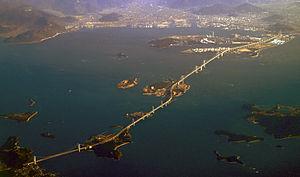
Vue aérienne du Grand pont de Seto qui relie les îles de Honshū et Shikoku au Japon Original description:瀬戸大橋。(2007/03/05 In Flight, 3X2313, Sakaide, Kagawa, JAPAN)
La liste des ponts les plus longs au monde recense les viaducs ou complexes de viaducs ou de ponts de longueur totale supérieure ou égale à 3 kilomètres et classés par ordre décroissant de longueur d'une part et les ouvrages de transports guidés d'autre part. Pour une liste de ponts classés selon leur portée, voir la liste des ponts suspendus et celle des ponts à haubans.
Le Grand pont de Seto est un complexe de ponts à deux niveaux reliant les départements d'Okayama et de Kagawa à travers une série de cinq petites îles au Japon, il intègre la voie express Seto-Chūō parmi les trois situées entre les îles de Honshū et Shikoku.